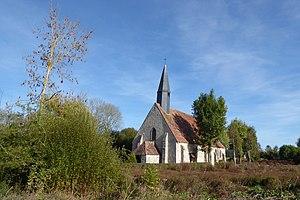
église Saint-Lucien de Saint-Lucien, Eure-et-Loir, France.
Saint-Lucien est une commune française située dans le département d'Eure-et-Loir en région Centre-Val de Loire.